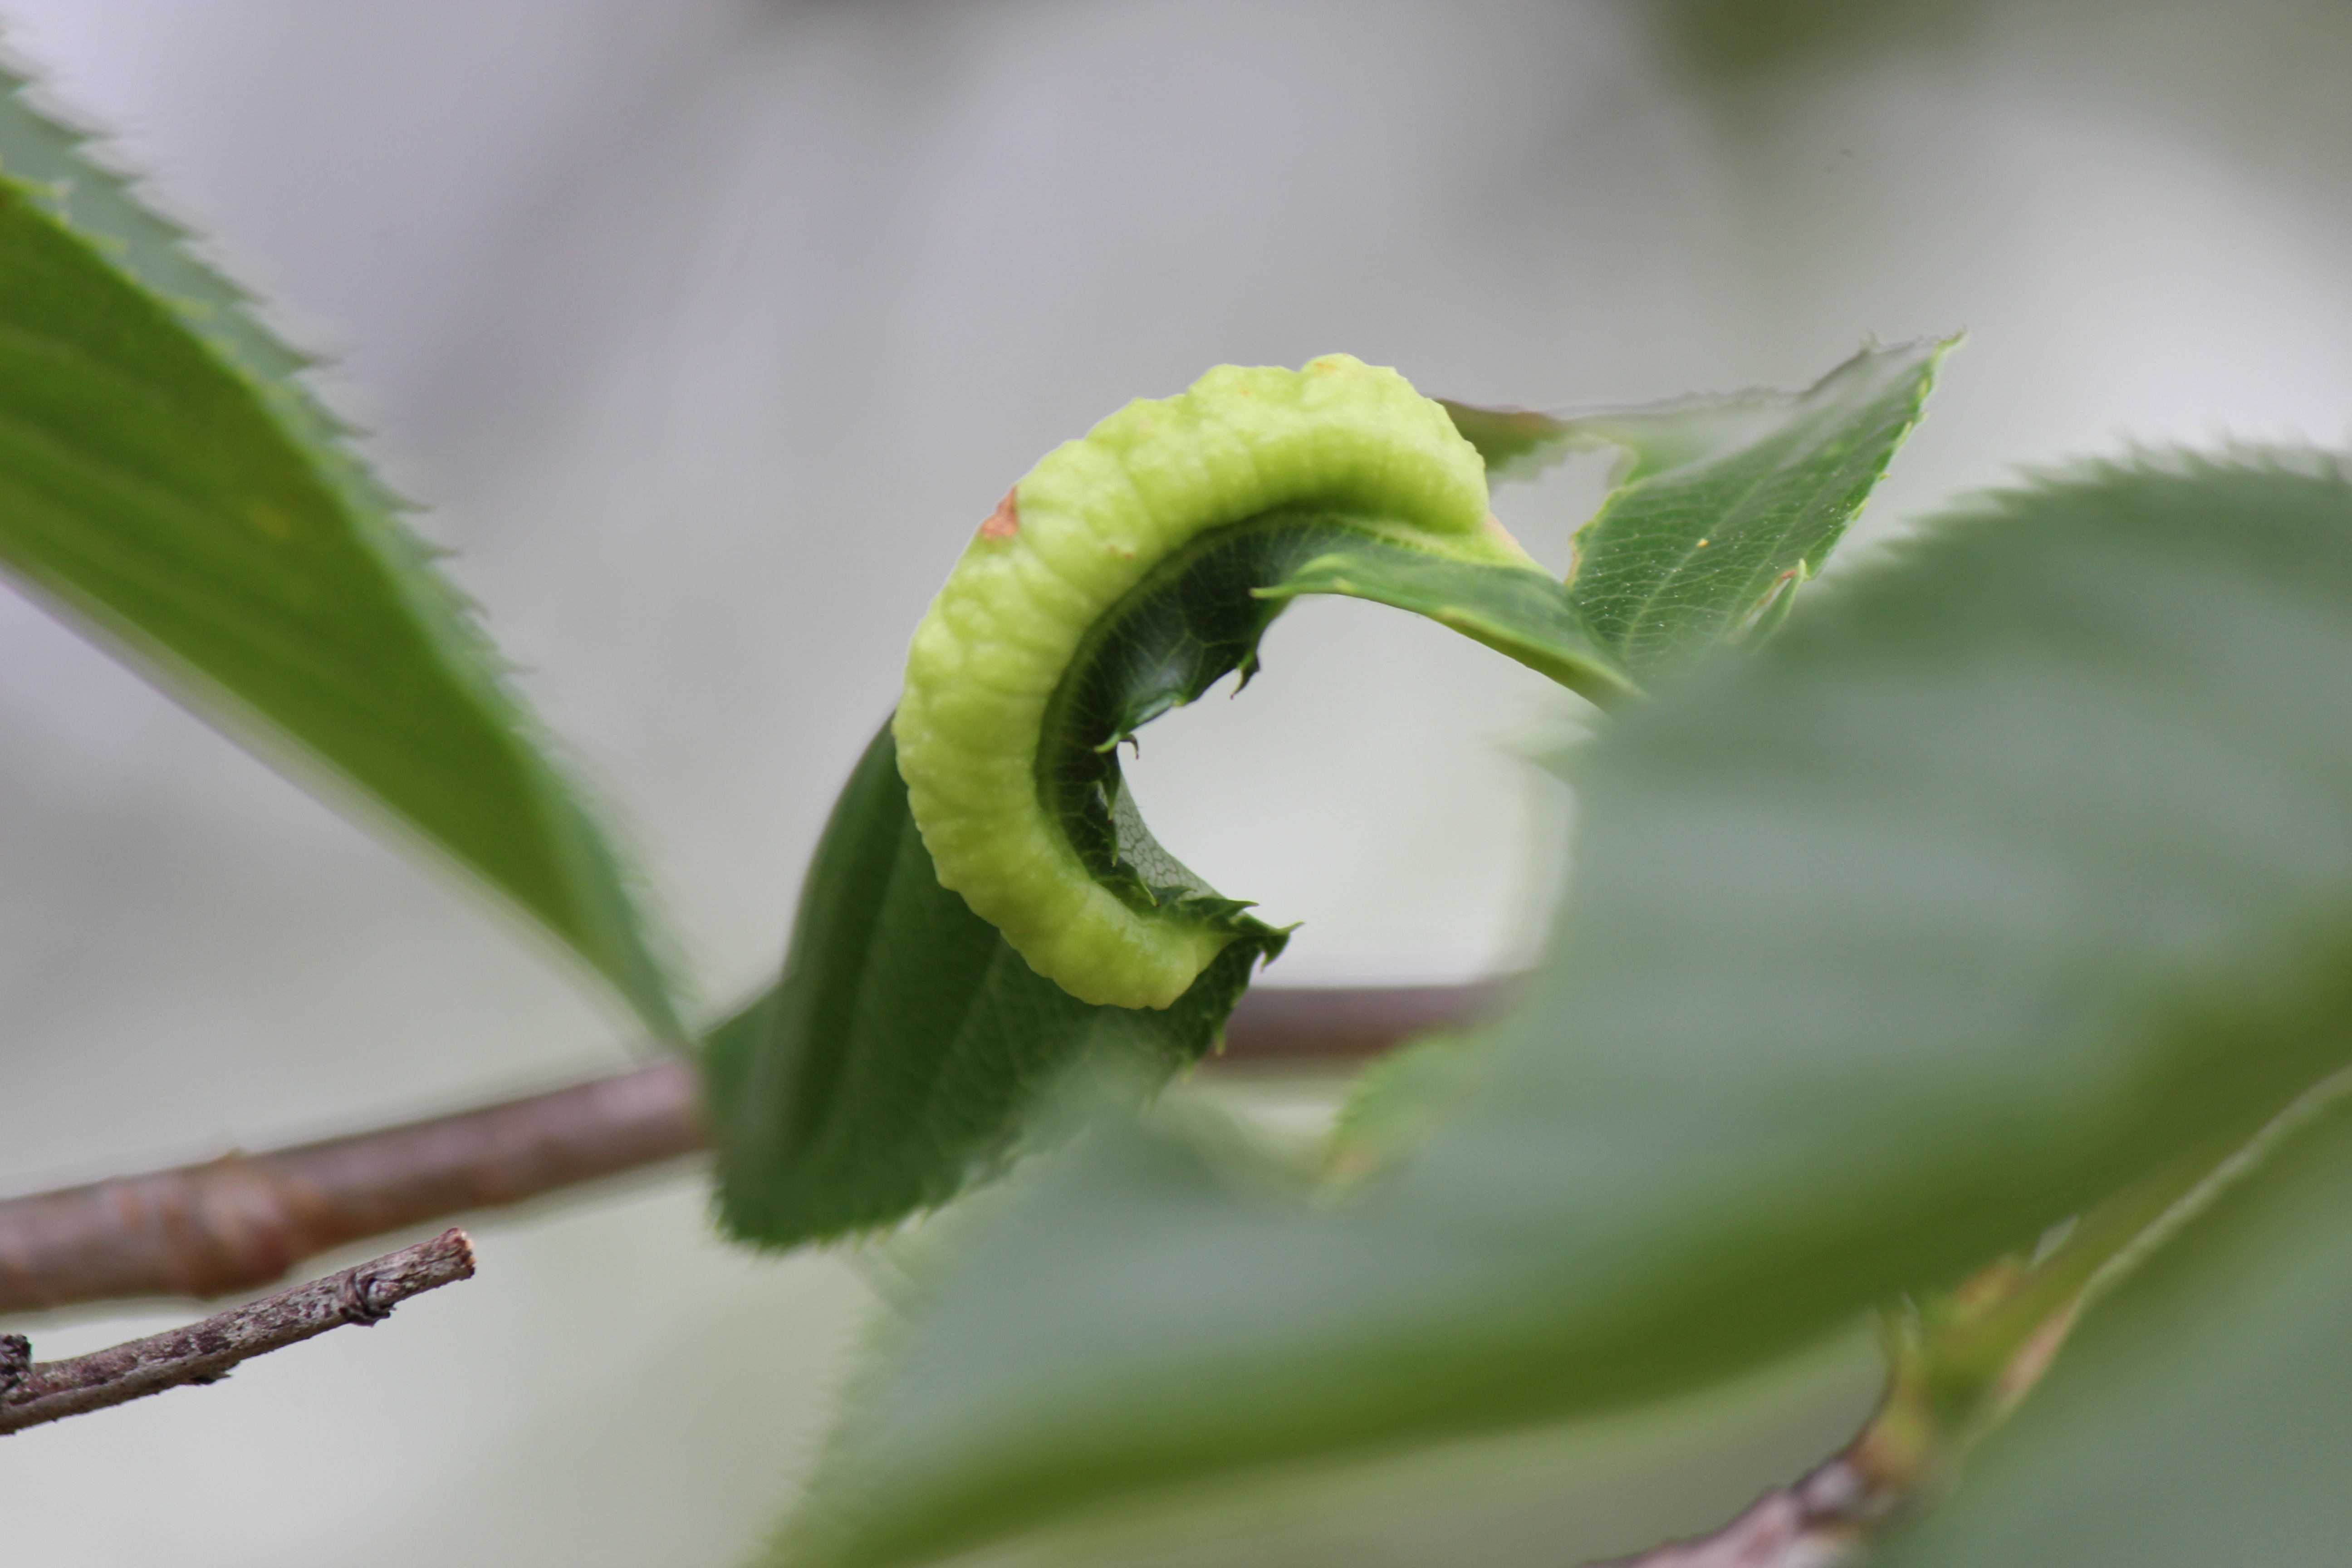
nature, plant, photography, leaf, flower, green, produce, insect, botany, flora, close up, bud, macro photography, flowering plant, plant stem, land plant, hornworm